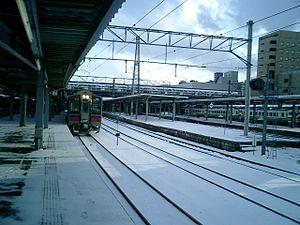
La gare d'Akita est une gare ferroviaire de la ville d'Akita au Japon. Elle est gérée par la compagnie JR East.